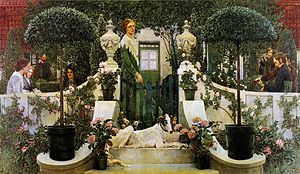
Heinrich Vogeler / Galleri
Johann Heinrich Vogeler var en tysk maler, raderer og arkitekt.